Arthur Range

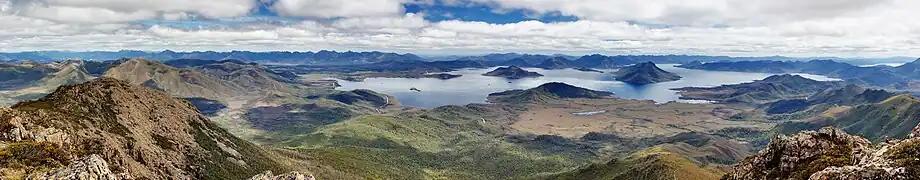
The Western Arthur range can be seen on the left hand side

The Eastern Arthurs runs North-South from the end of the Western Arthurs and includes the highest peak of the range, the striking Federation Peak. This section of the range was first traversed in December 1947 by a group from the Hobart Walking Club.